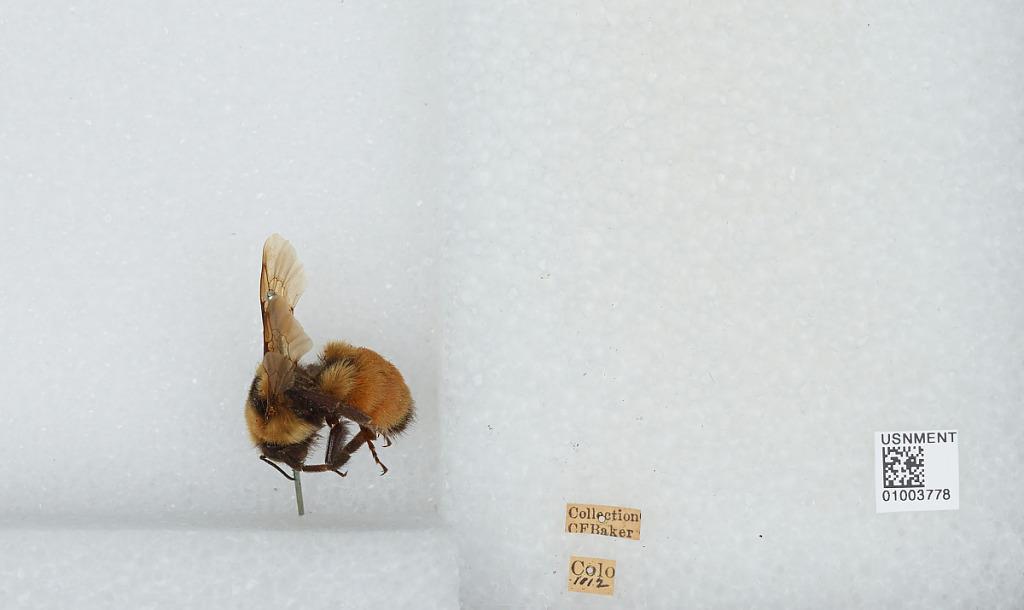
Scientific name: Bombus (Pyrobombus) huntii Greene
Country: United States
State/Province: Colorado